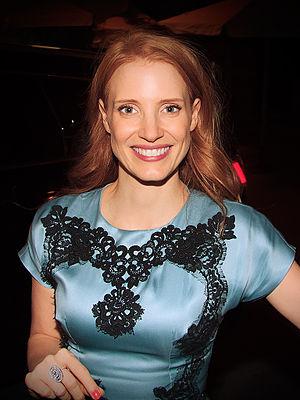
Jessica Chastain [ˈd͡ʒɛsɪkə ˈt͡ʃæsteɪn] est une actrice et productrice américaine née le 24 mars 1977 à Sacramento.